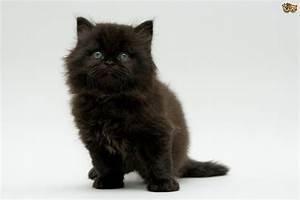
cat